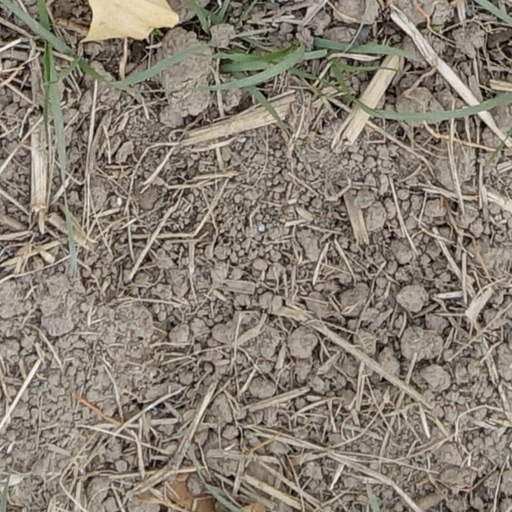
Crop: wheat